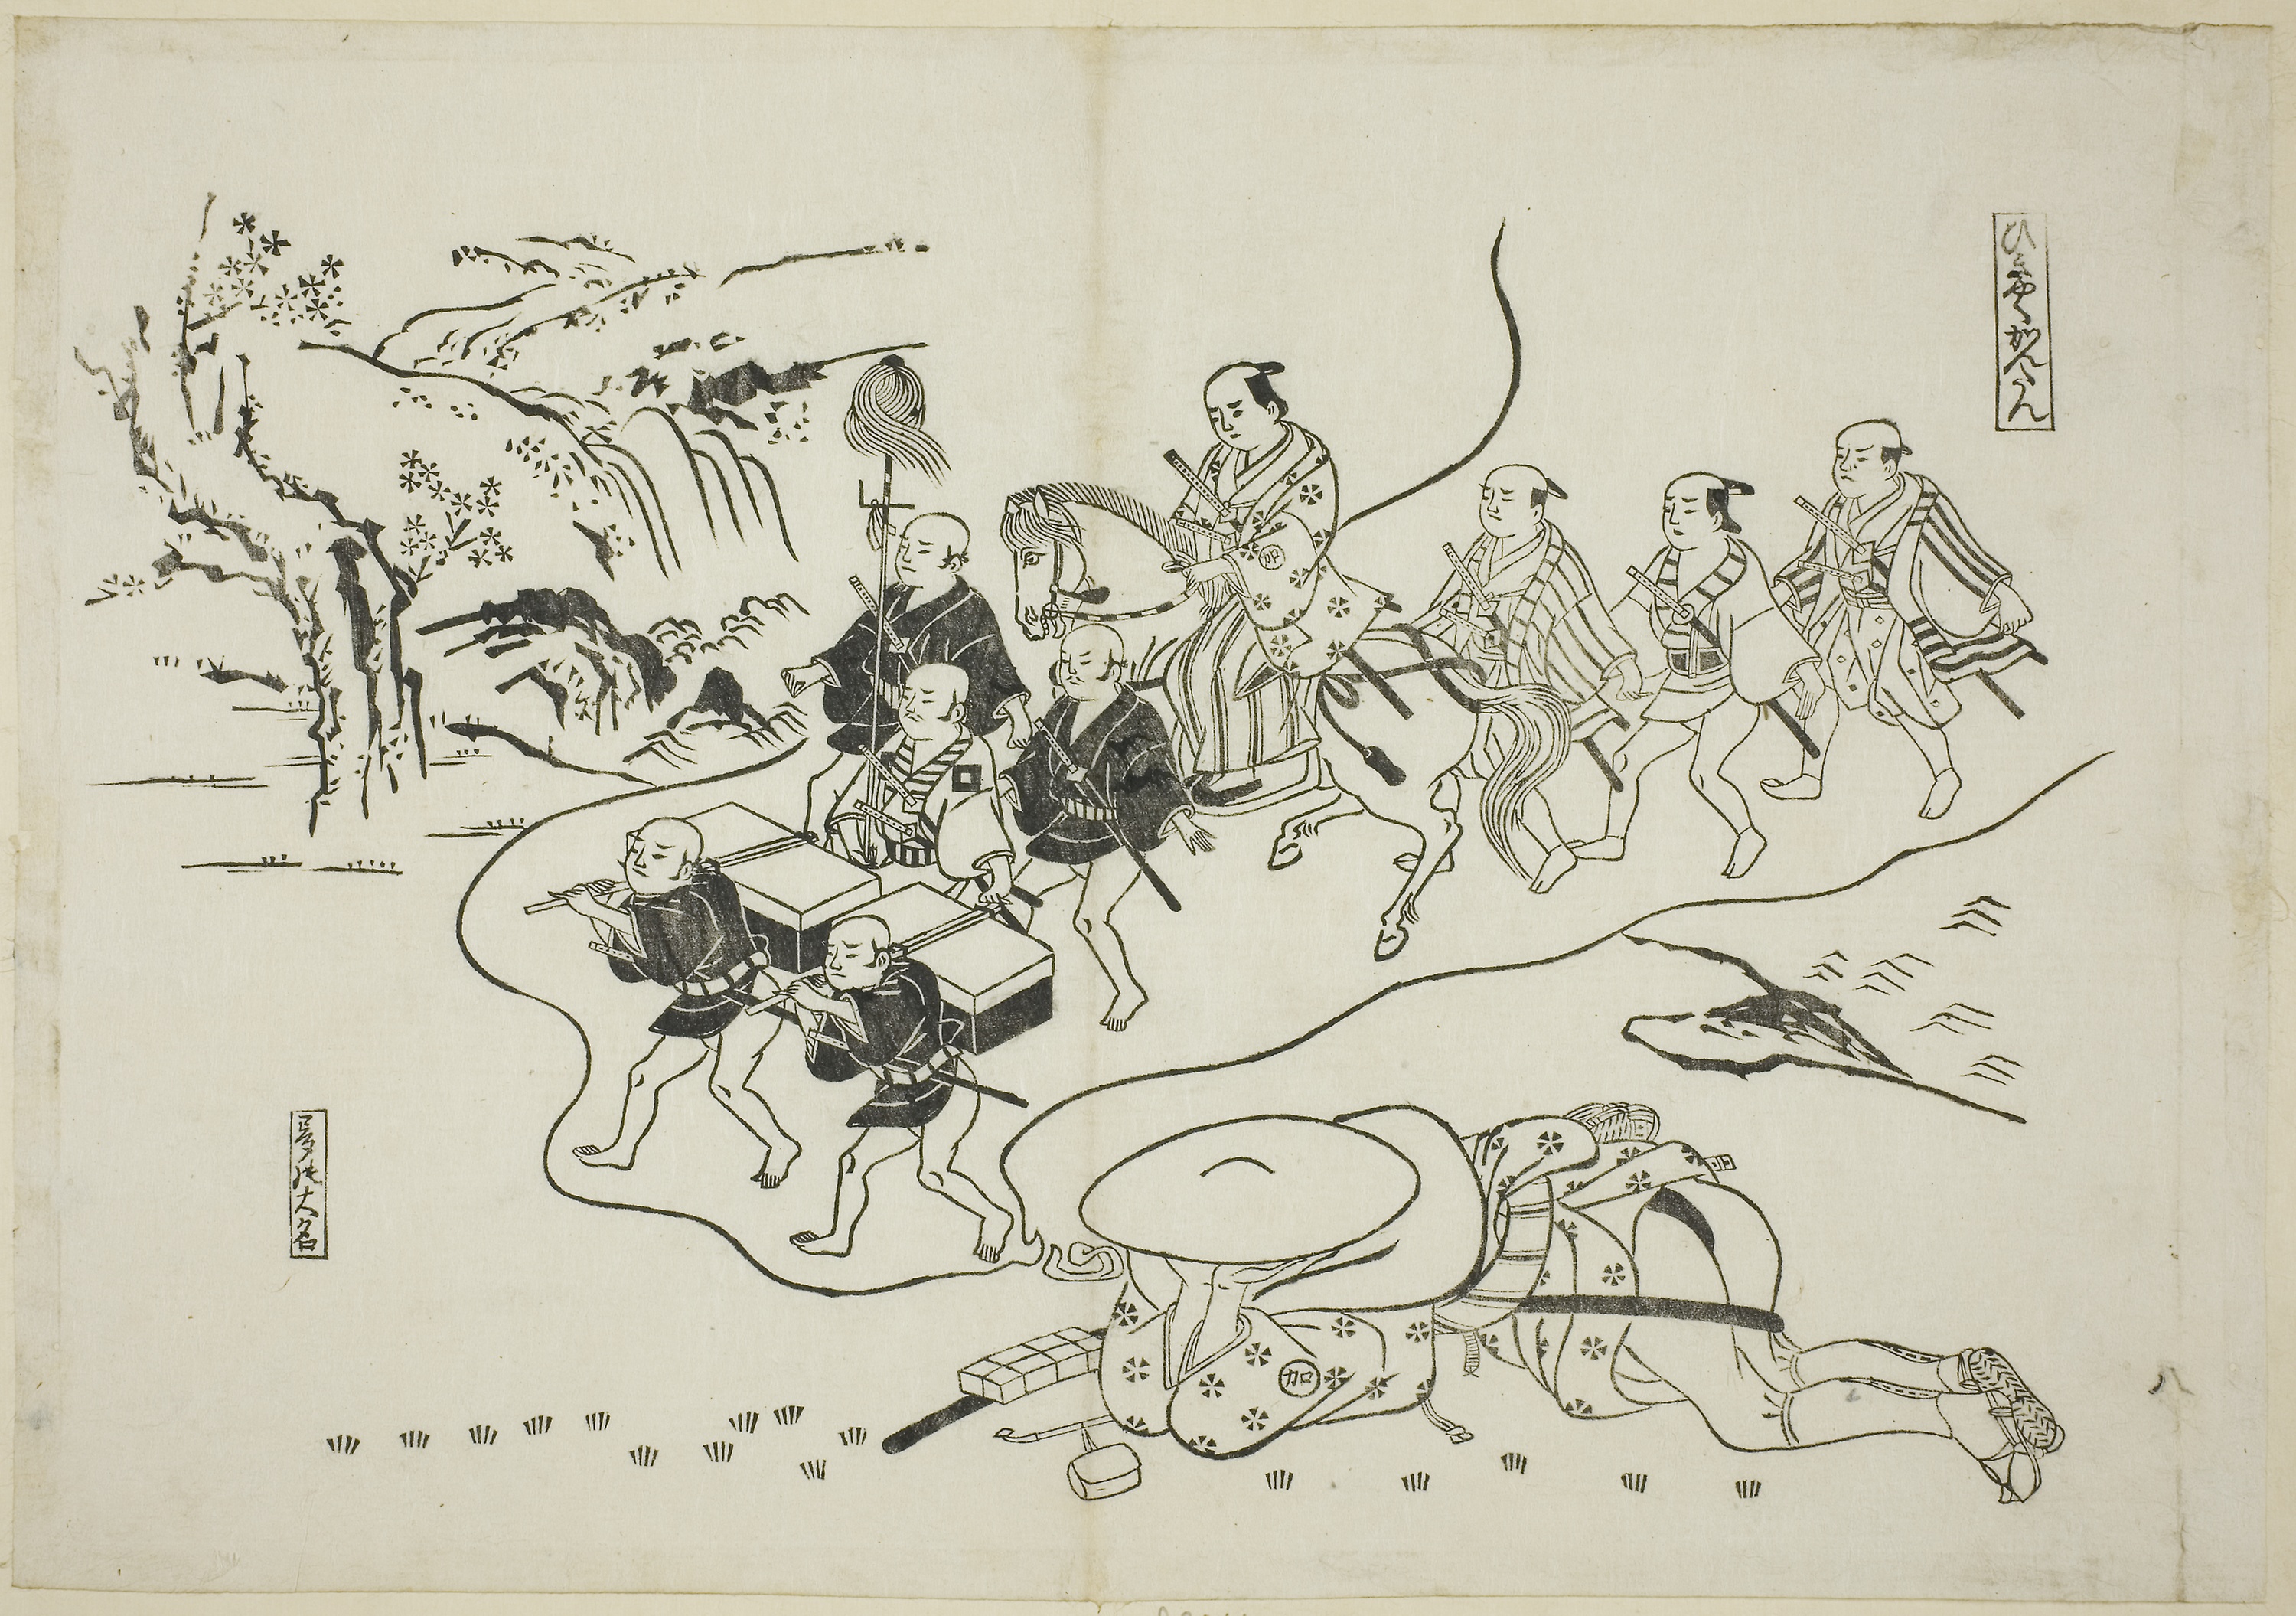
text, drawing, art, illustration, font, sketch, artwork, printmaking, fictional character